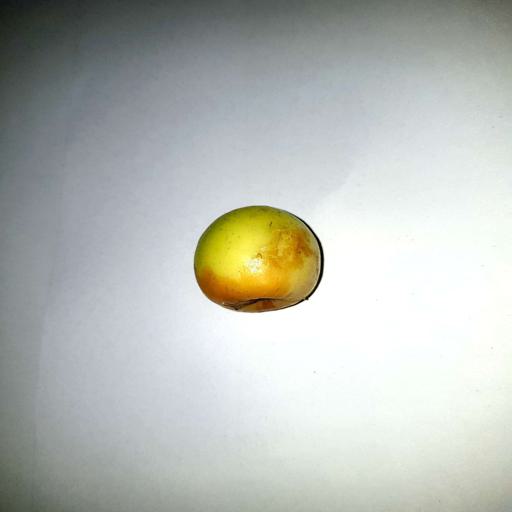
Label: bruised